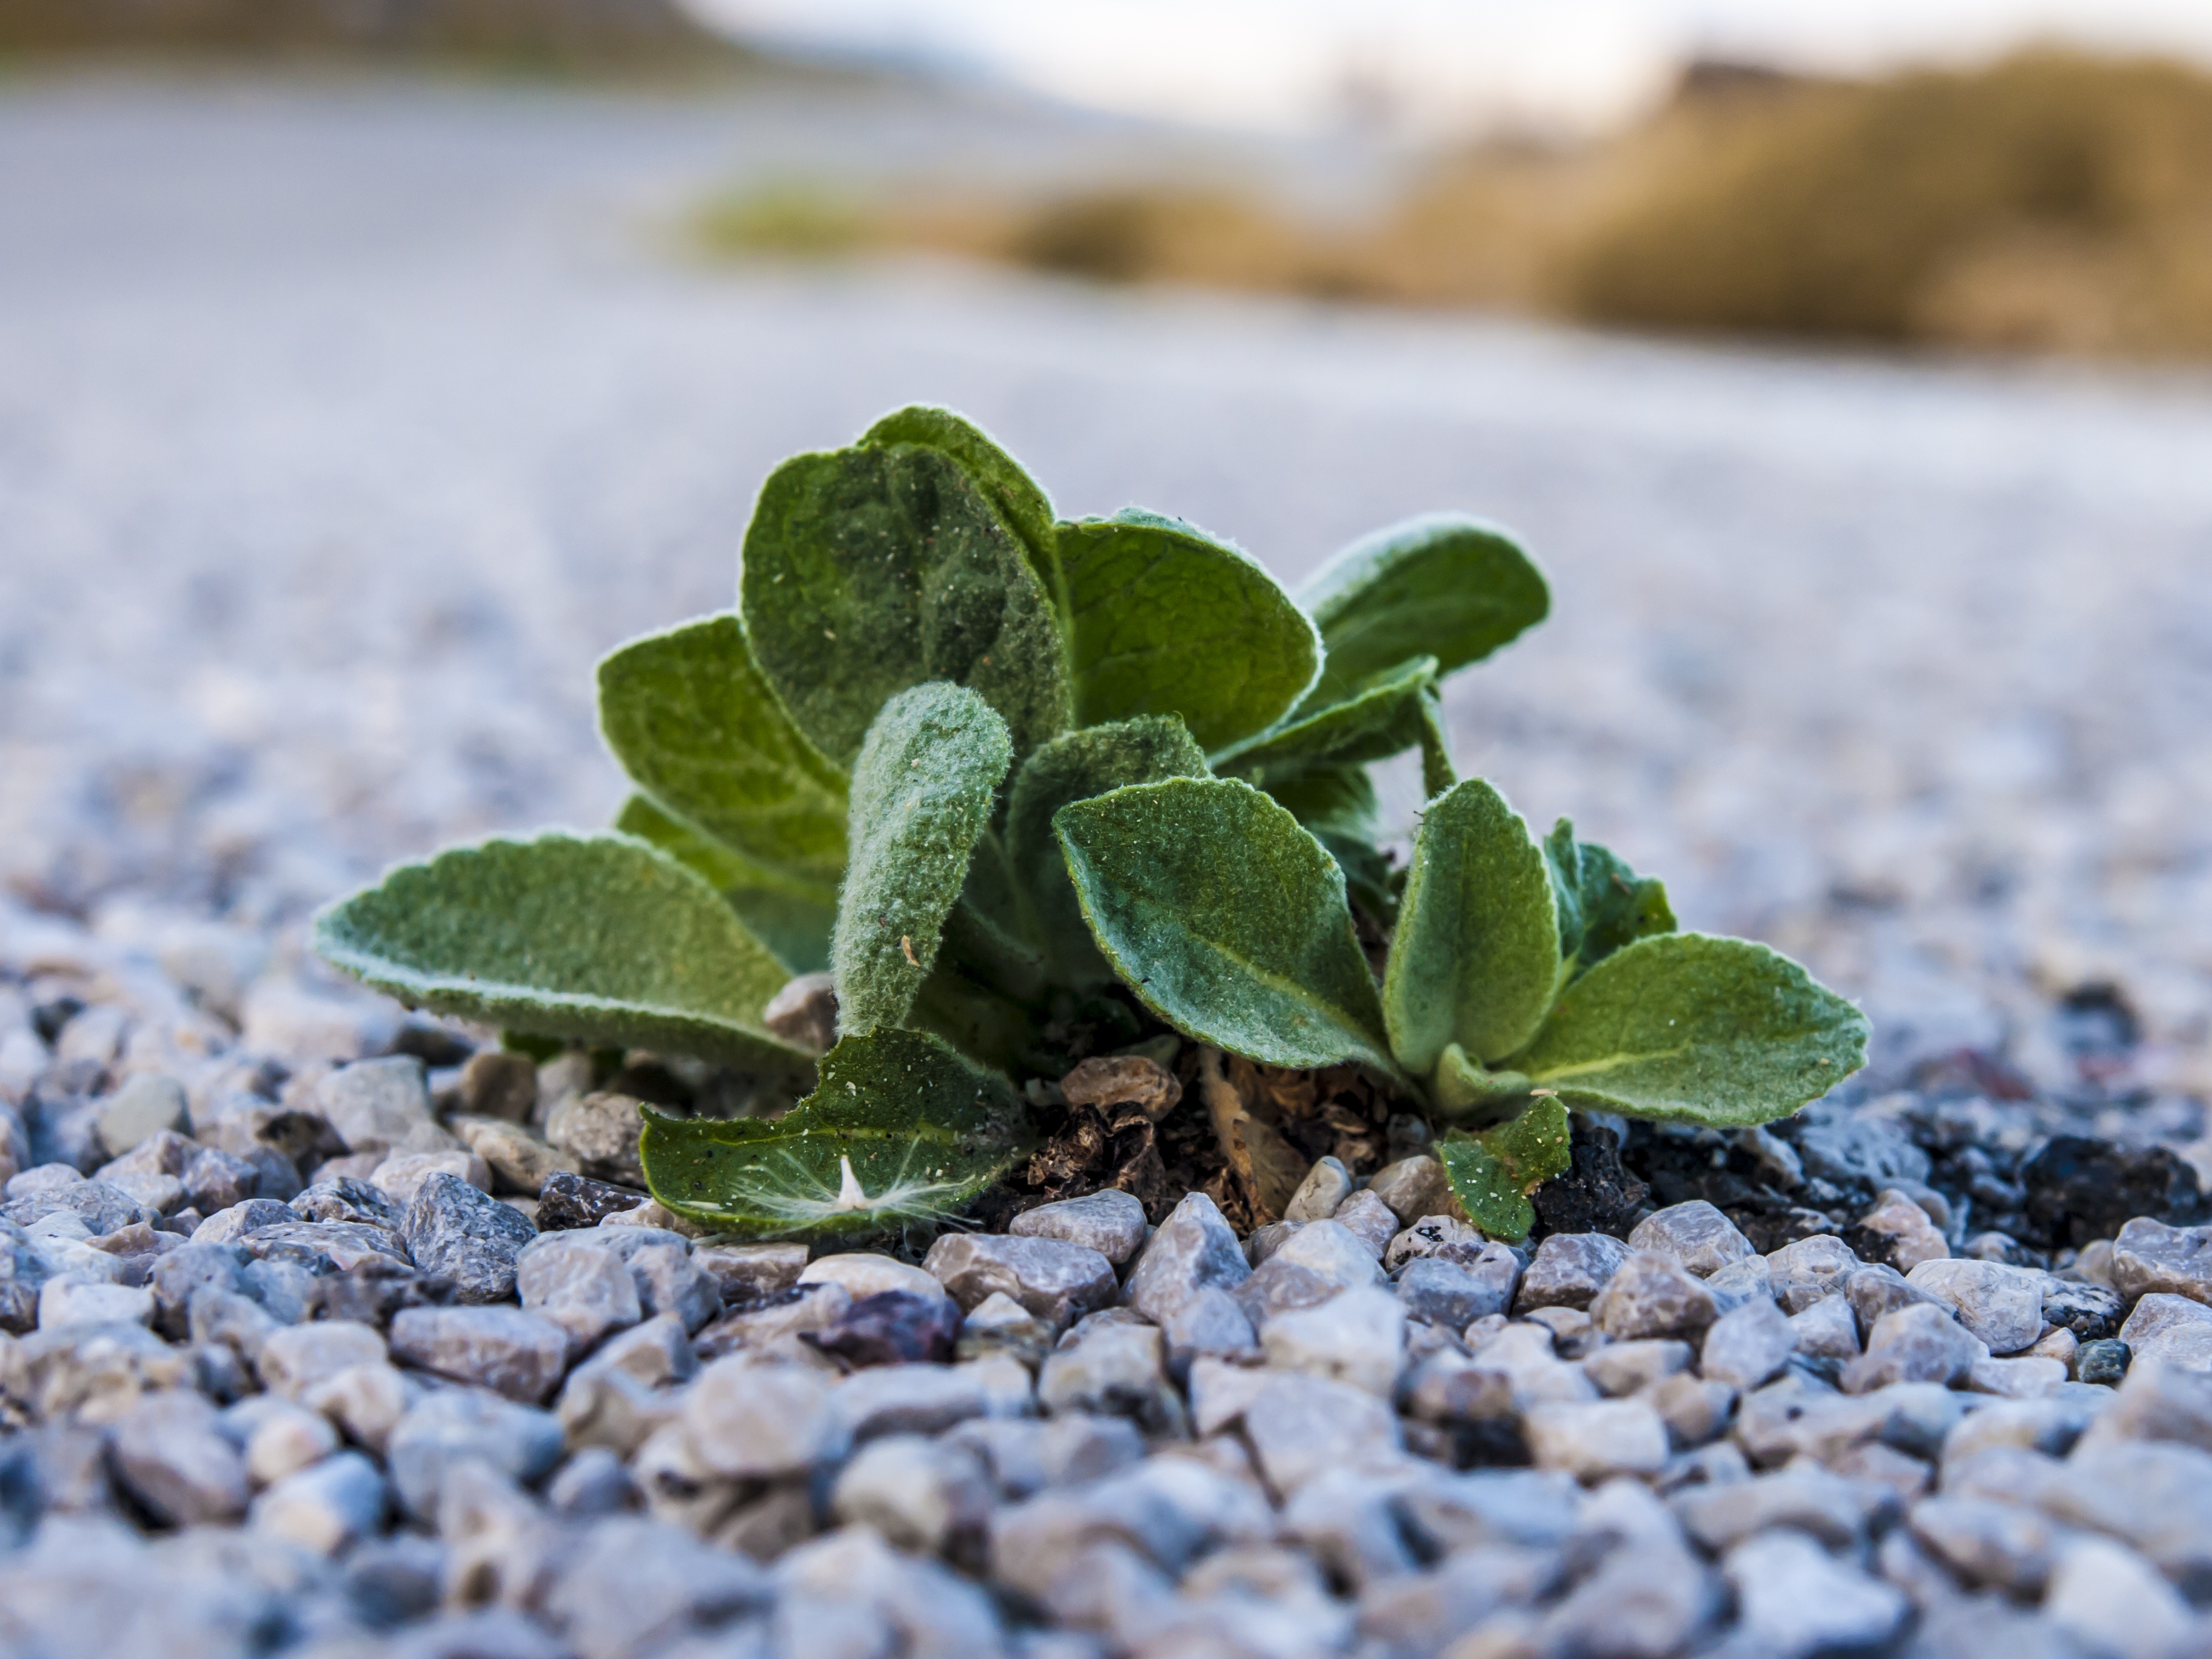
plant, road, leaf, flower, frost, herb, soil, botany, flora, viola, macro photography, flowering plant, annual plant, chios, land plant, violet family